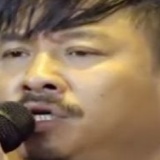
ca sĩ Quang Lập